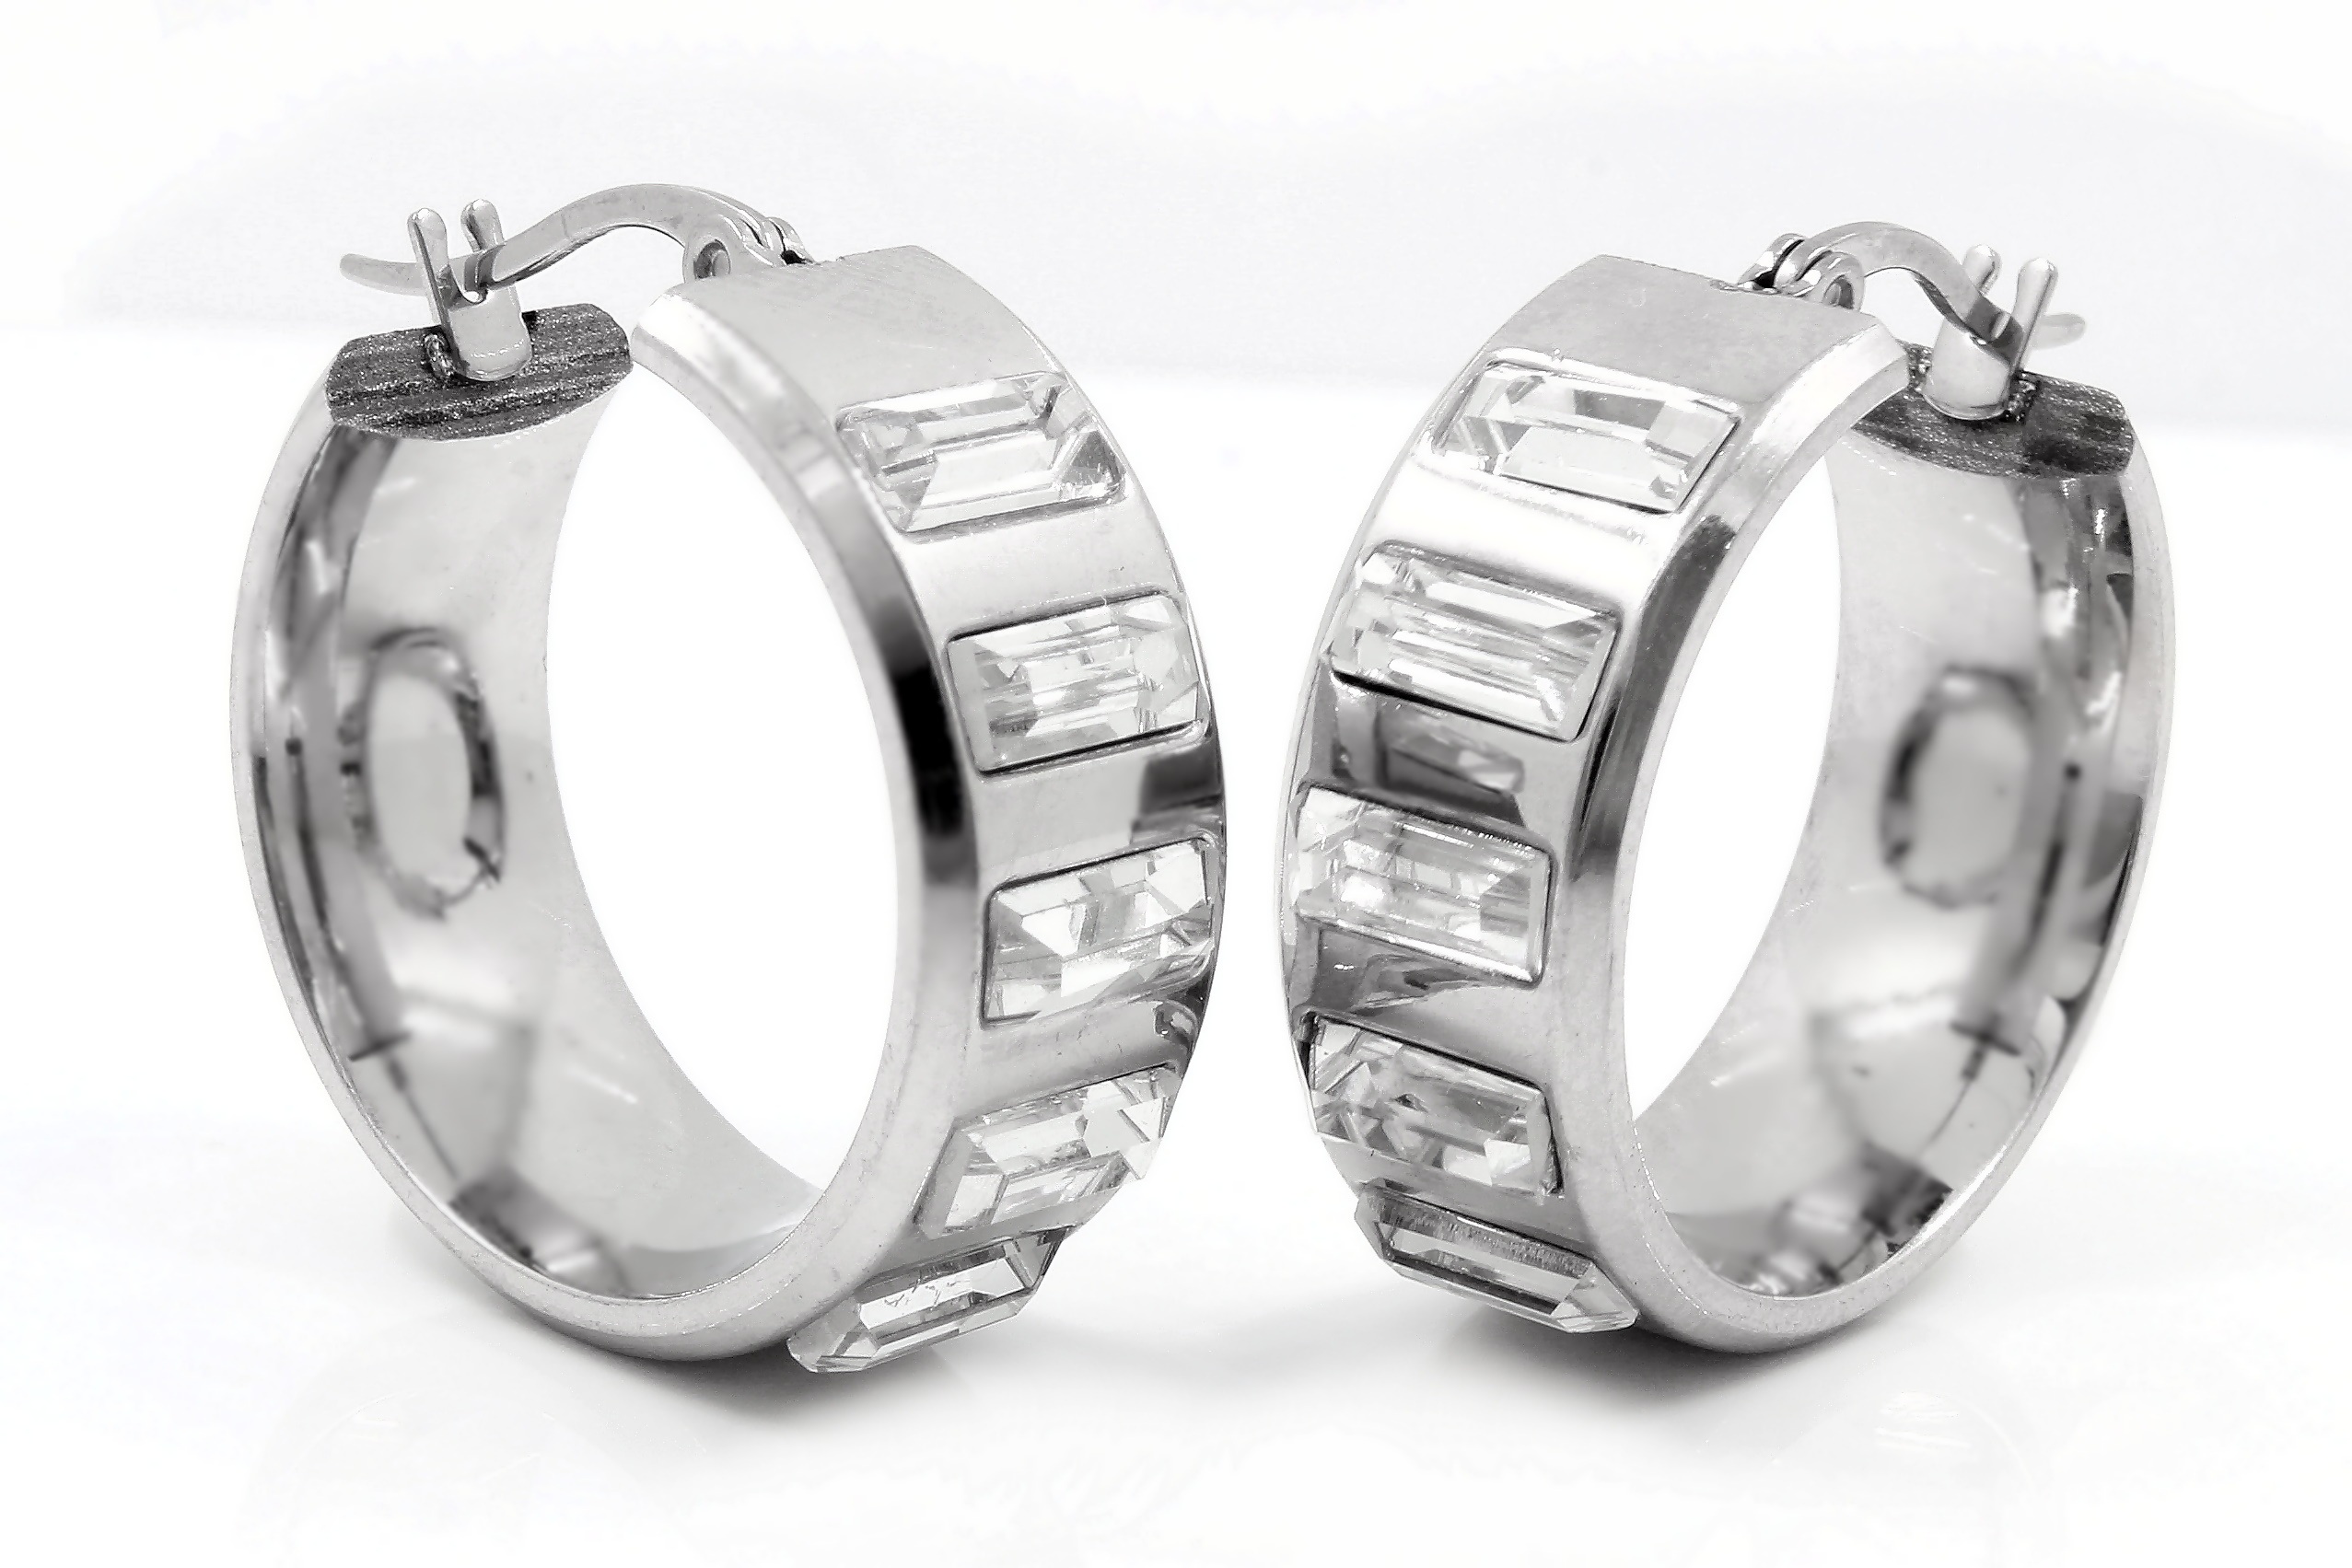
ring, steel, metal, stainless steel, wedding ring, jewellery, silver, earrings, circles, crystal, diamond, rings, mineral, crystals, platinum, fashion accessory, wedding ceremony supply